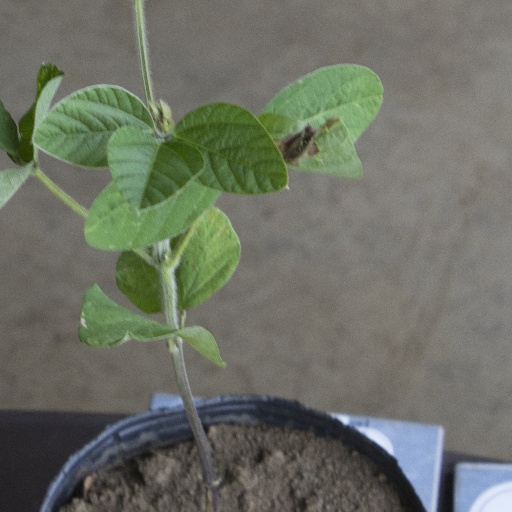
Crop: soybean